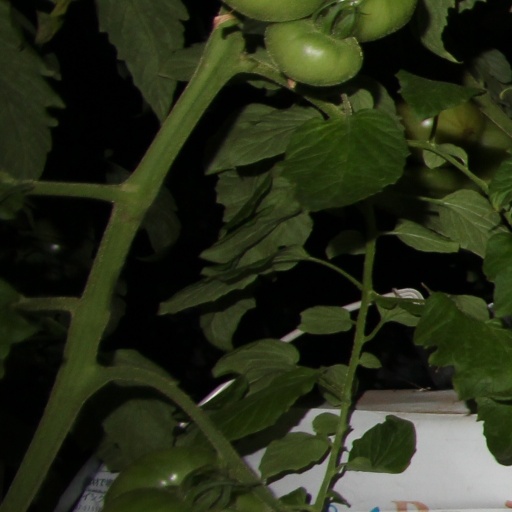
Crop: tomato